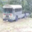
Label: bus